Zamalek SC

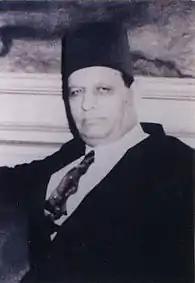

In 1917, Ibrahim Allam and the Egyptian members of the club began their revolution to nationalize the club and remove the foreigners from the club's board of directors which mainly consisted of members of the Belgian and French communities. It started with informing the authorities that the club did not have a general assembly for three years, the club records are illegally kept with the club secretary, and have not been legally audited. Allam also put the club under the protection of 17–20 men from Bulaq, to preserve it and protect its Egyptian members. The Ministry of Interior and some foreign embassies in Cairo interfered, but non-Egyptians were not allowed to enter the club. Finally Allam agreed to turn in the club to Mr. Bianchi in the presence of an official force from the police. The Egyptian members realized that it was important to gain a majority at the general members meeting. Accordingly, Allam and the Egyptian members called for an extraordinary general assembly for the club at Al-Shawarby Street.